Italian campaign of Albania (1916–1919)

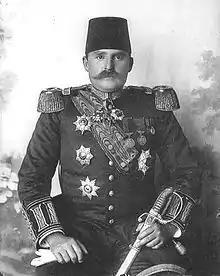
Essad Pasha, the pro-serbian prime minister of Albania.

The internal situation of independent Albania was more chaotic than ever, a condition fueled both by the destabilizing maneuvers of neighboring nations and by political divisions among the Albanian nationalists themselves. Essad Pasha, former Ottoman general and leader of the resistance of Scutari to the siege of the Montenegrins, established in October 1913 a "Republic of Central Albania" with its headquarters in Durazzo, presenting itself as an alternative to the provisional government of Ismail Qemali located in Valona; under pressure from the European powers Essad then accepted the post of Minister of the Interior in the nascent government of Prince Wilhelm, but in January 1914, strong in the support of the Serbs, he attempted a "coup d'état" in Elbasan with the units of the Albanian gendarmerie, clashing with the units of the International Gendarmerie and those of the regular army that remained faithful to Wilhelm. In the south, on 28 February 1914 the regions inhabited by Greeks proclaimed independence as the Autonomous Republic of Northern Epirus under the leadership of Georgios Christakis-Zografos with the open support of the government of Athens, while in the north the local Catholic clans supported by Austria-Hungary with an anti-Serbian function established their own militias under the leadership of Prênk Bibë Doda and Bajram Curri, who were joined by the armed groups of the nationalist leader Isa Boletini recruited among the Albanian expatriates of Kosovo, who fled after the annexation of the region to Serbia; the rest of the country was then affected by widespread banditry, as well as riots organised by the various clans against each other.